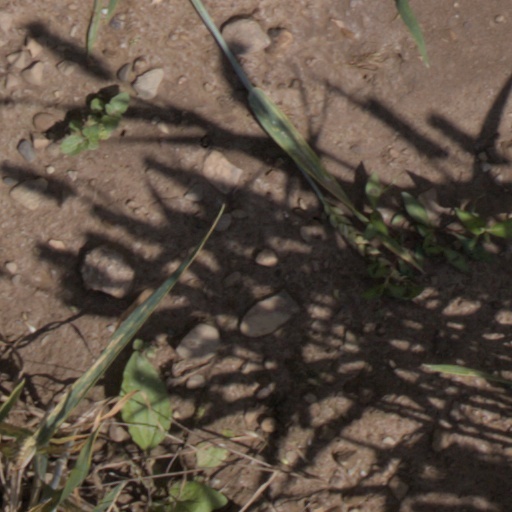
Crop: wheat